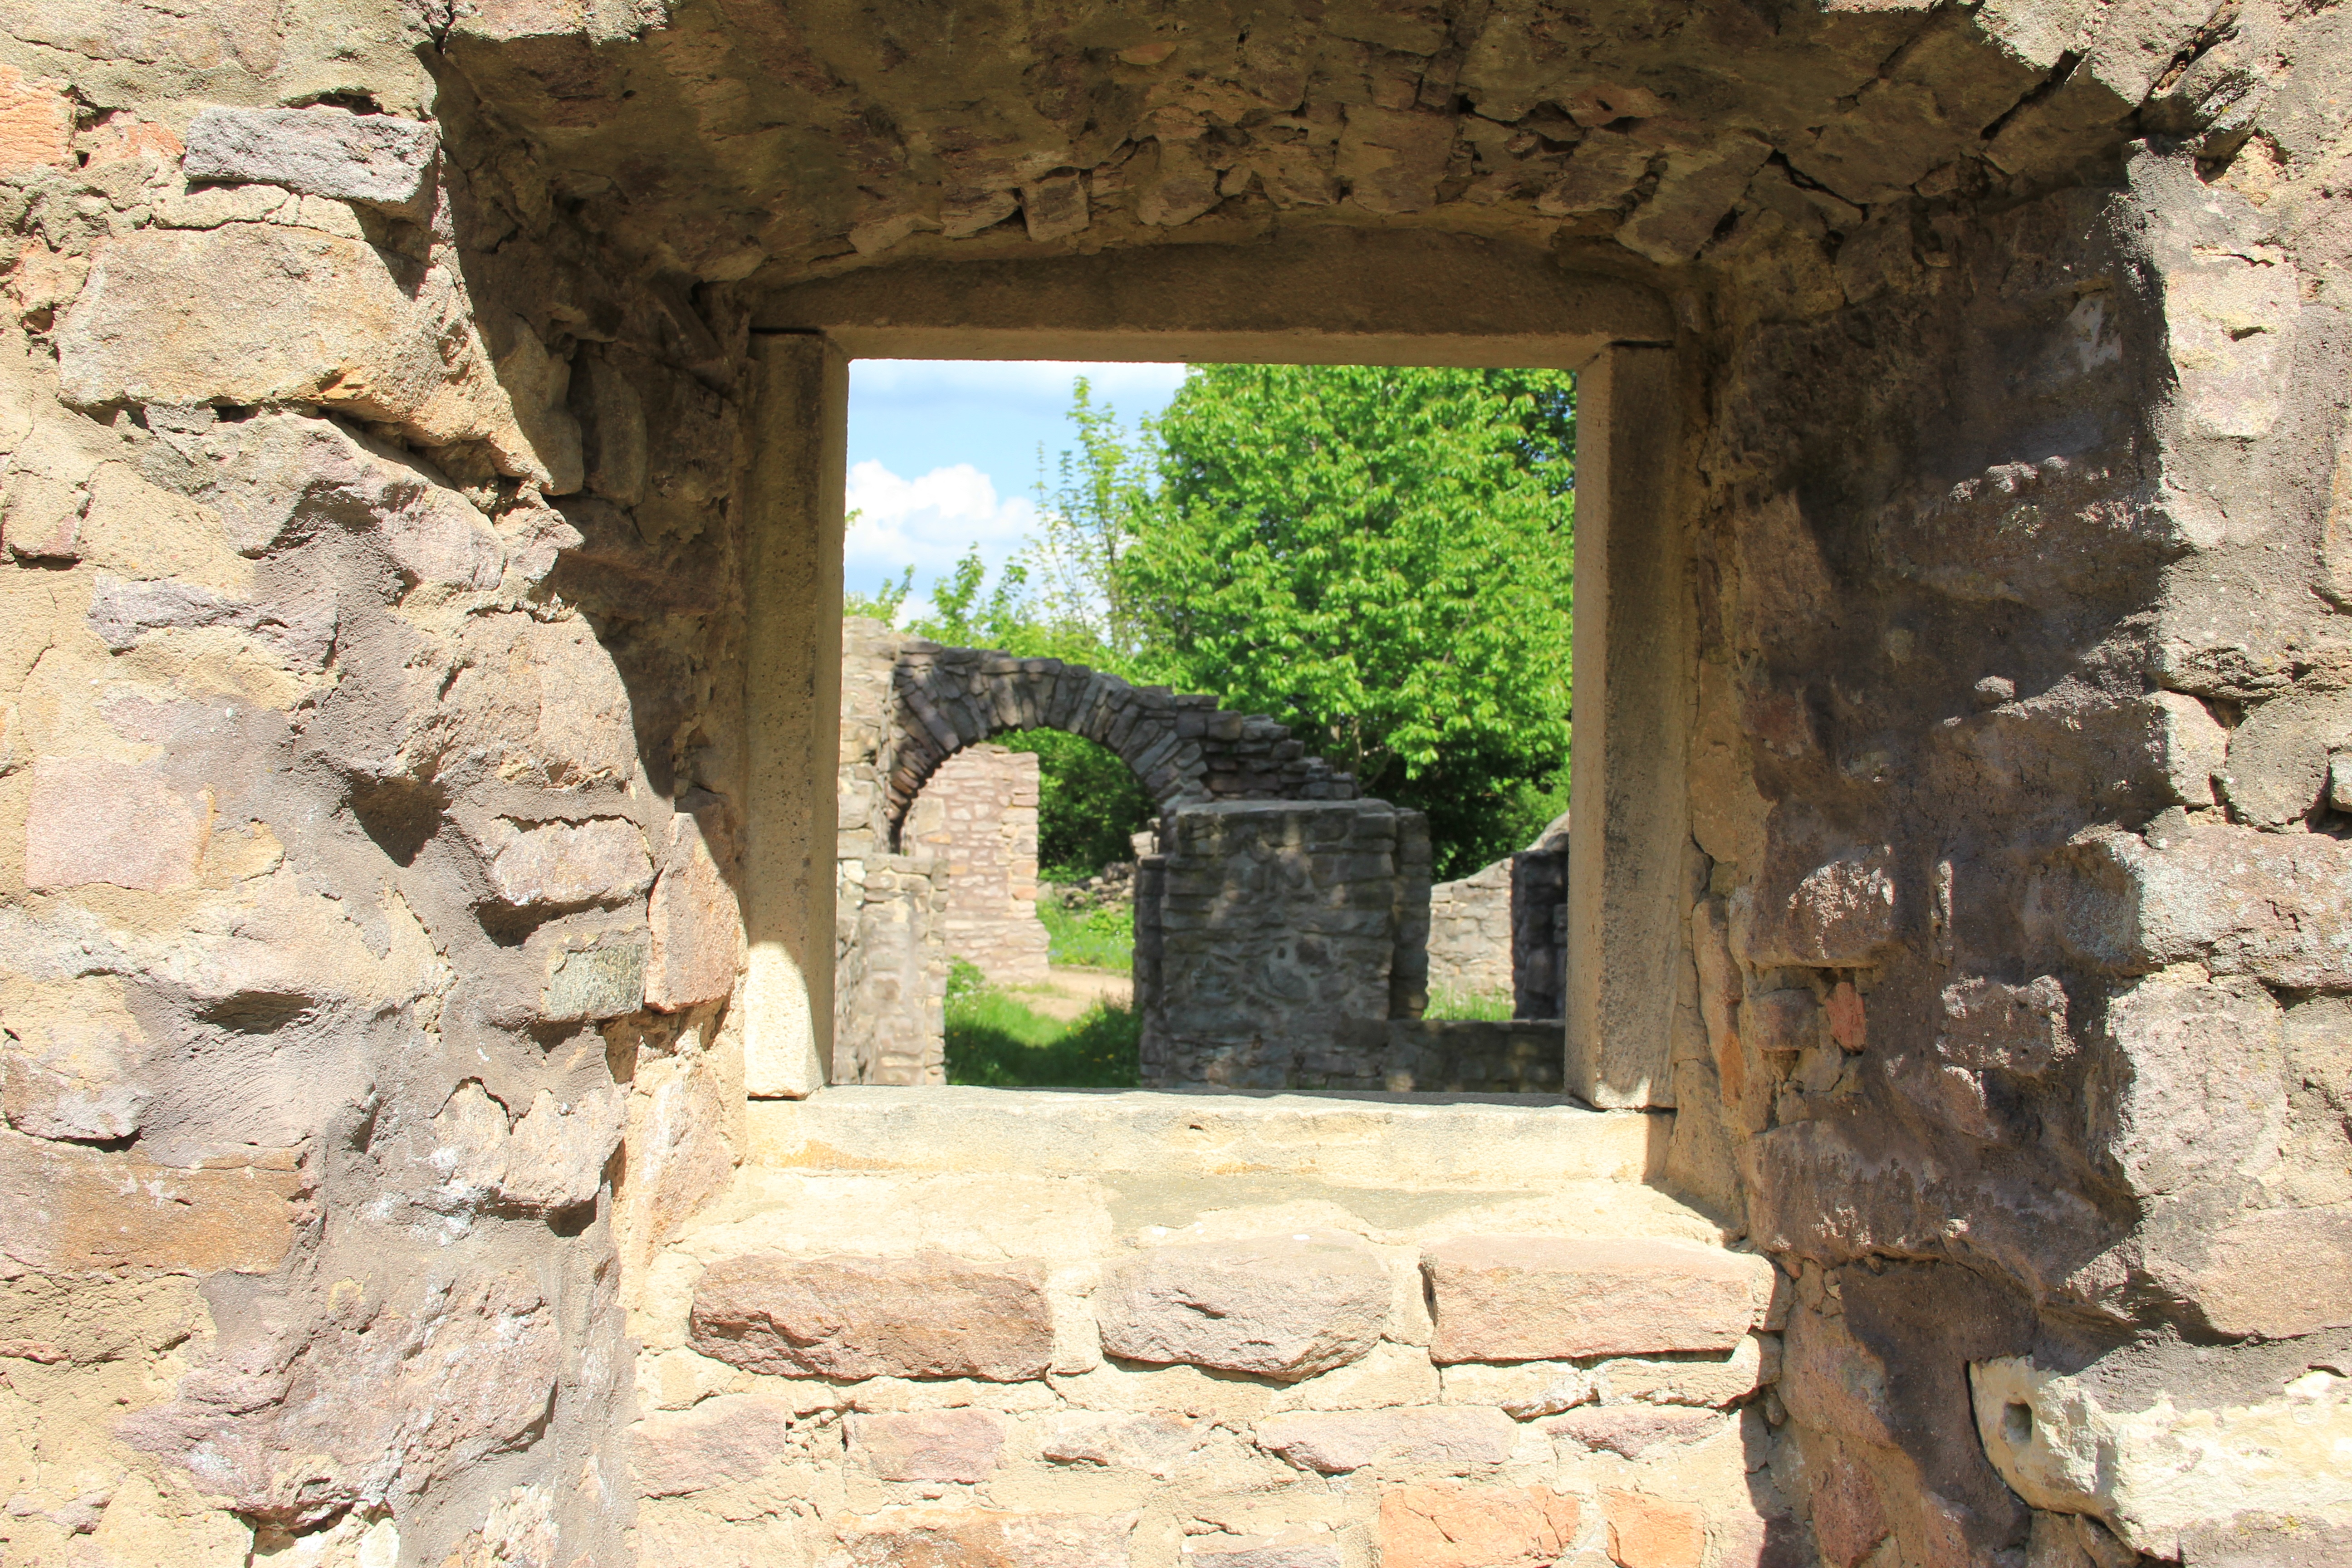
rock, light, architecture, window, building, wall, arch, shadow, fortification, temple, ruins, monastery, history, archaeological site, ancient architecture, ancient history